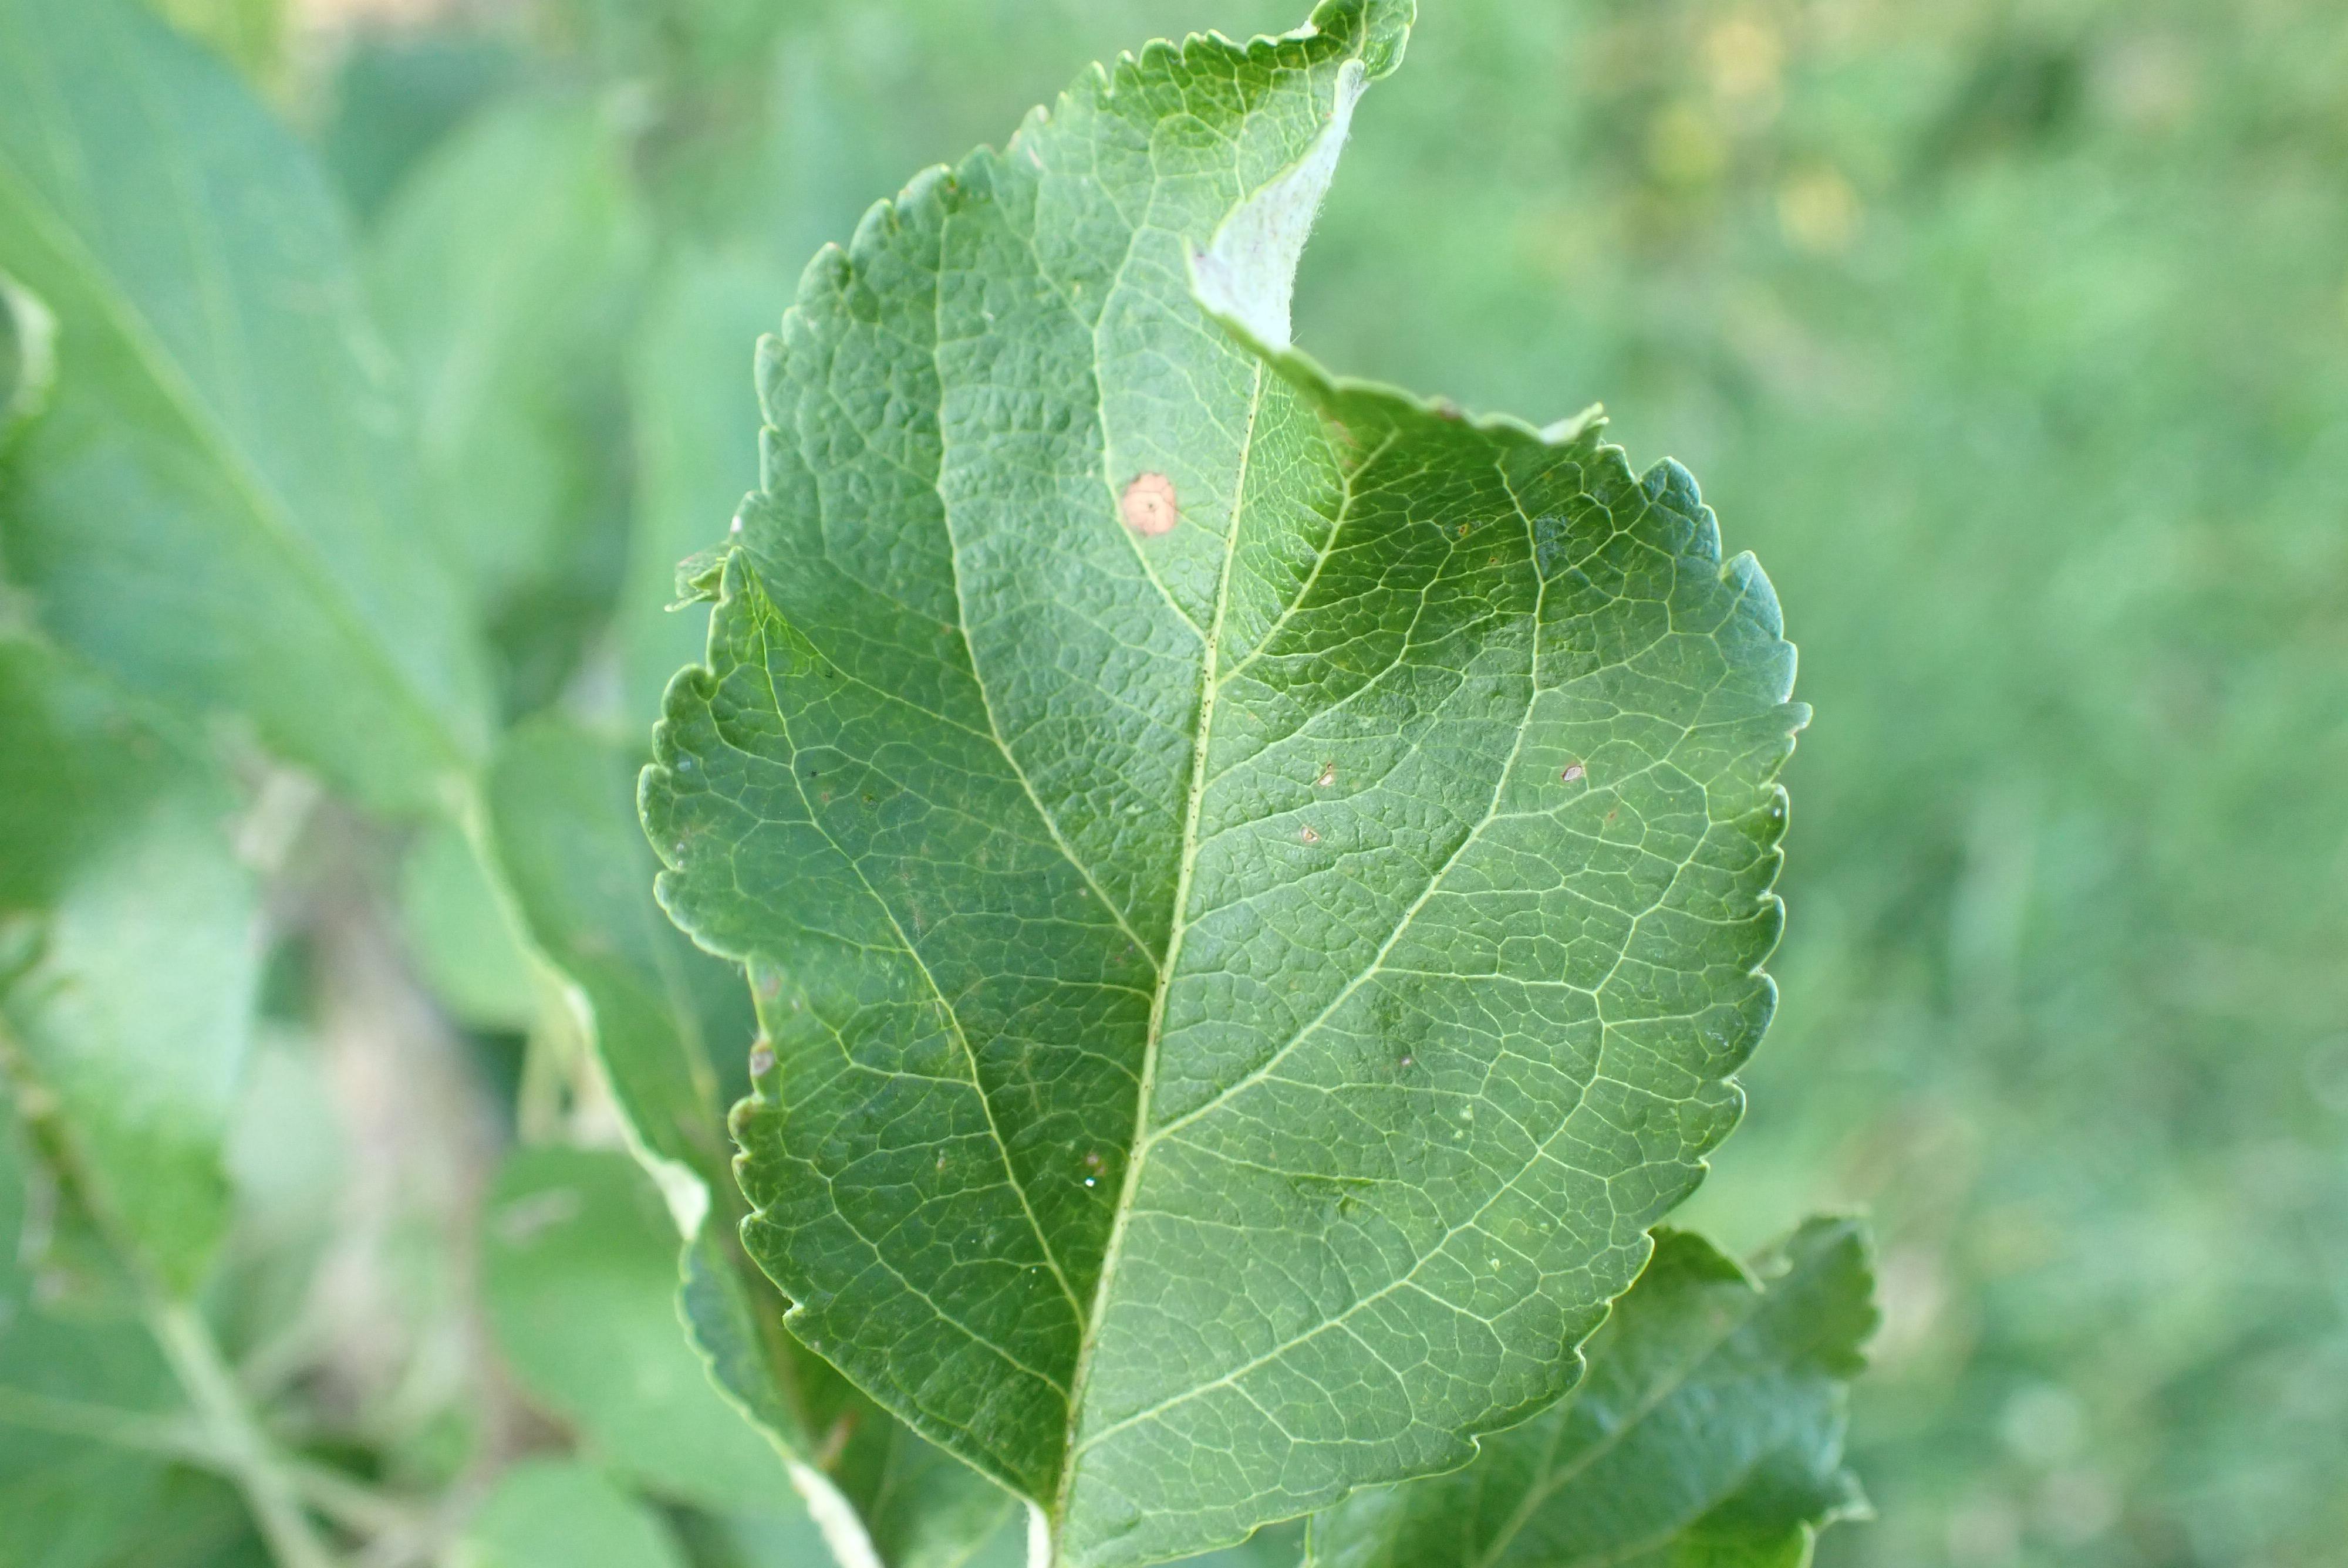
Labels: frog_eye_leaf_spot